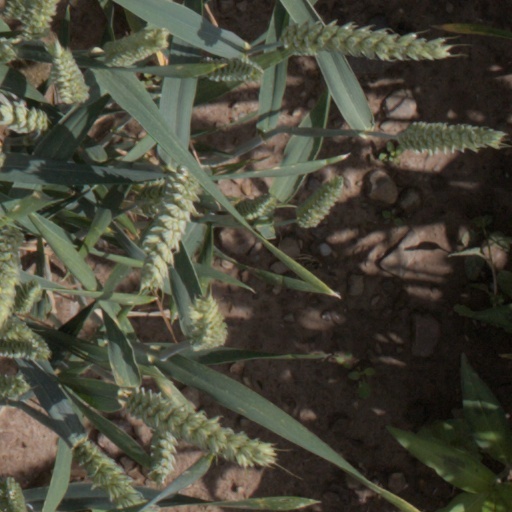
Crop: wheat